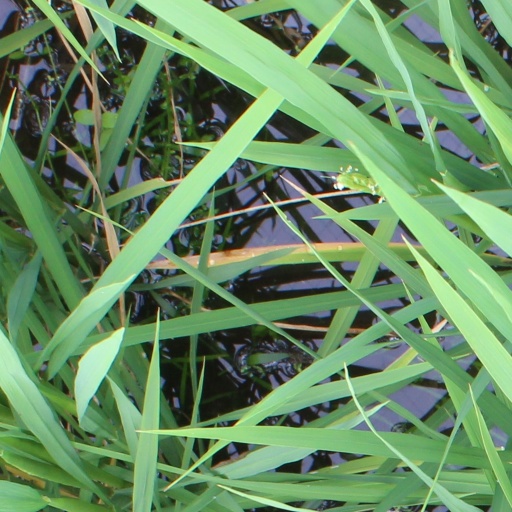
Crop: rice